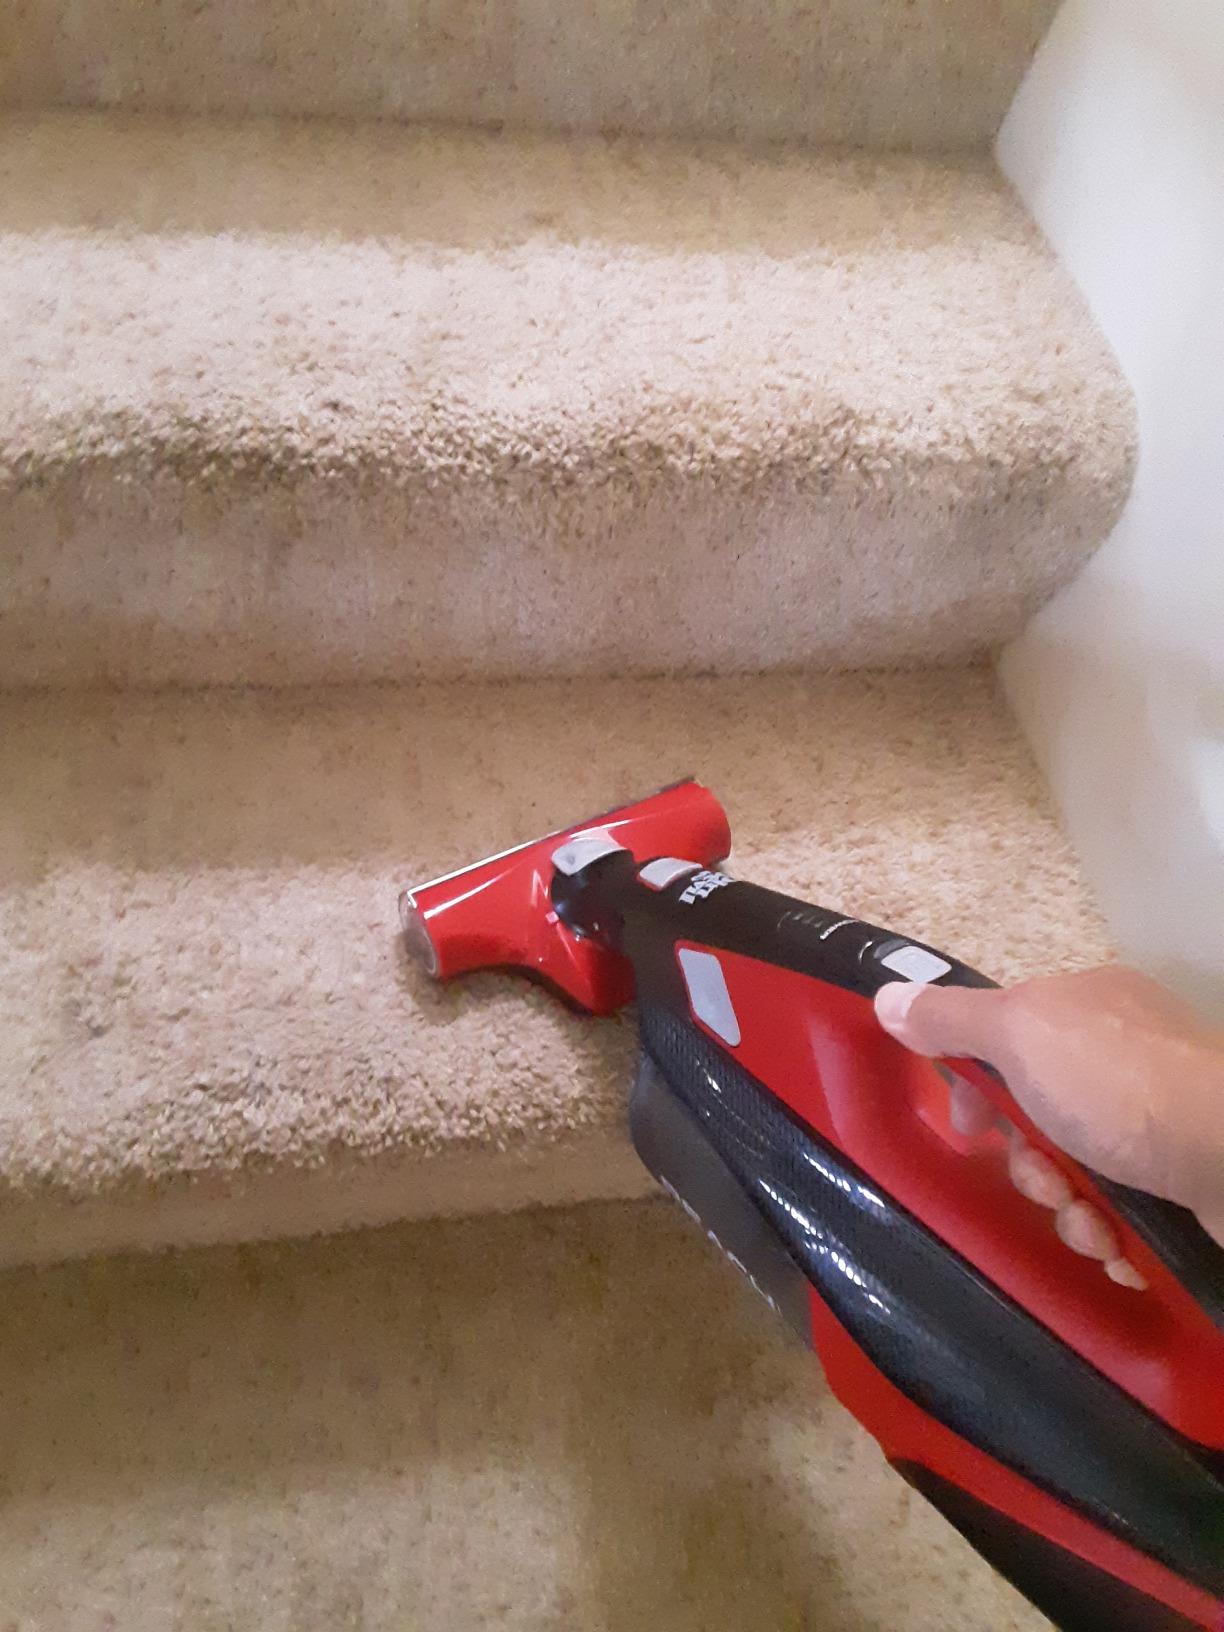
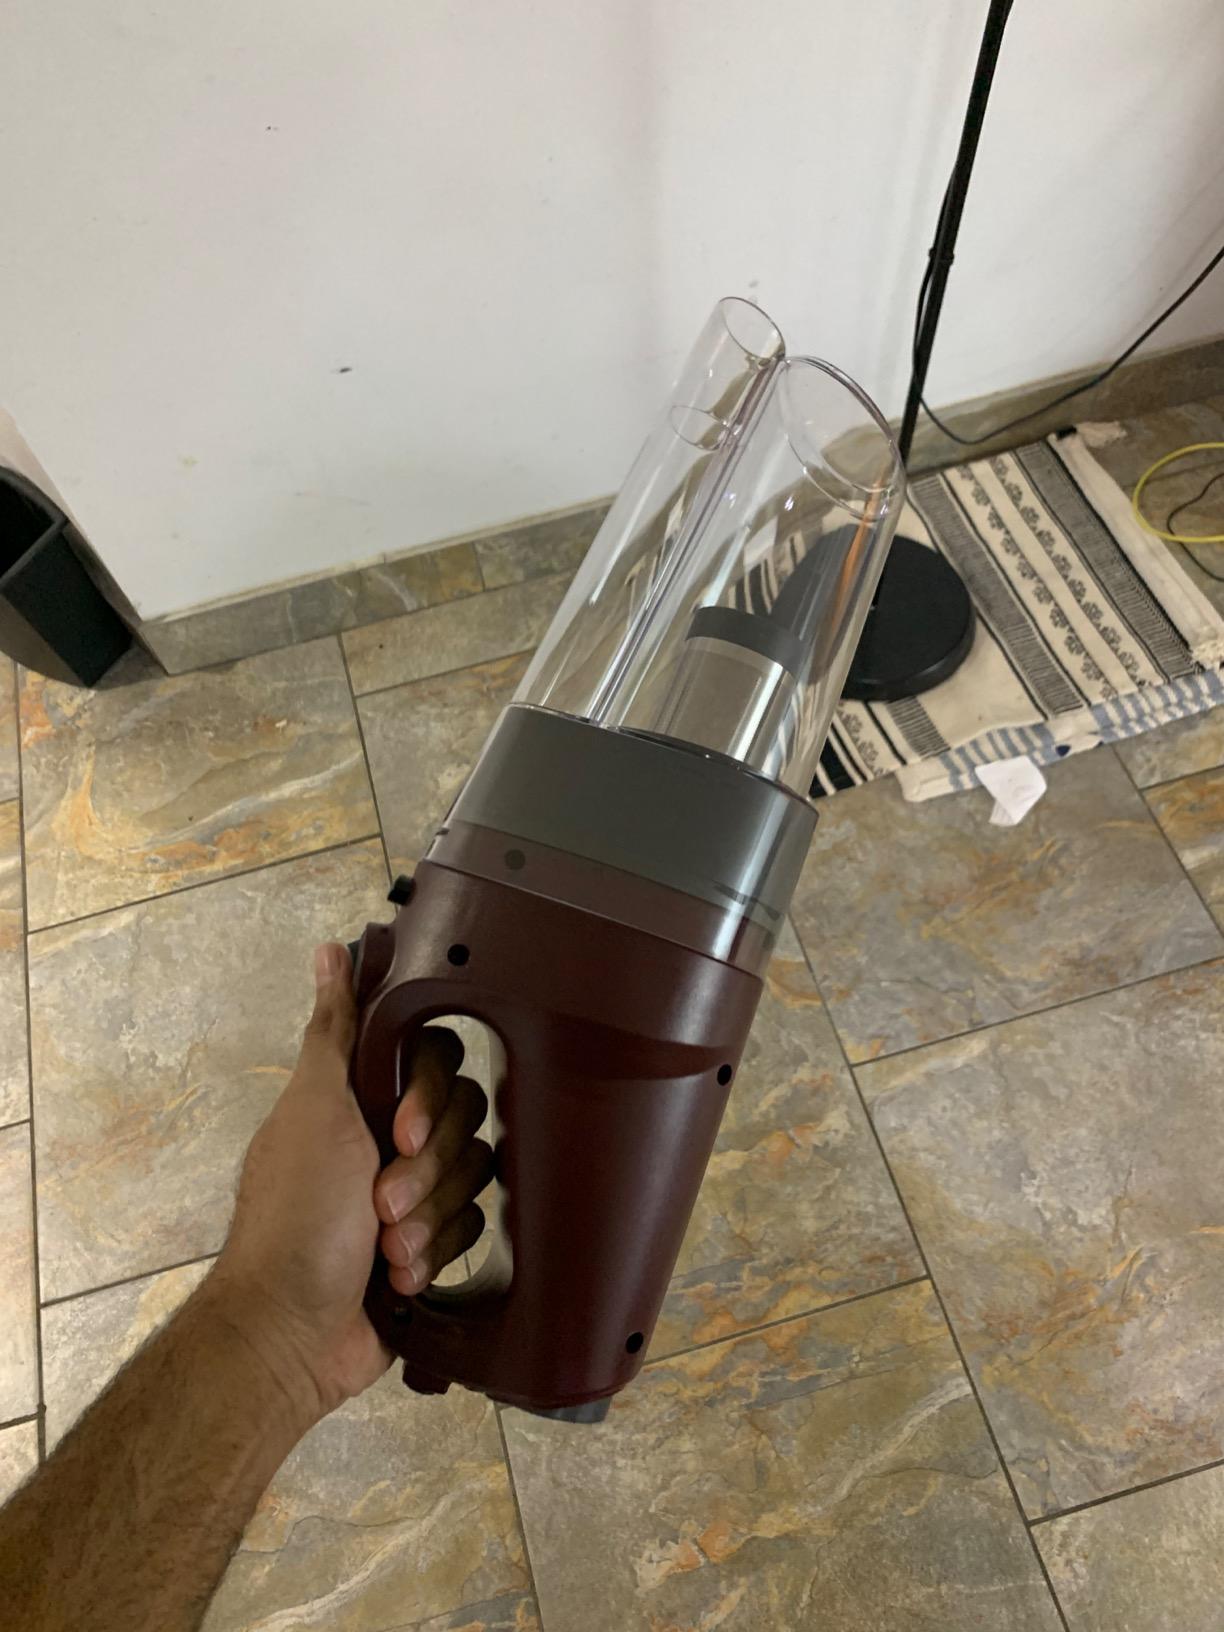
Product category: items_vacuum
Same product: no